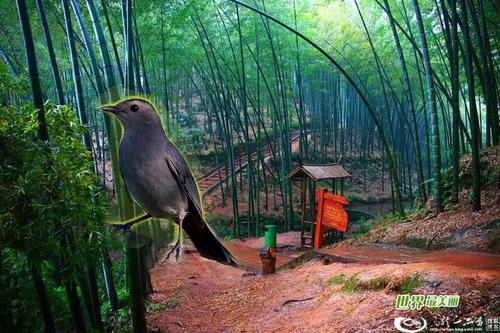
Bird species: Gray_Catbird
Bird type: landbird
Background: land